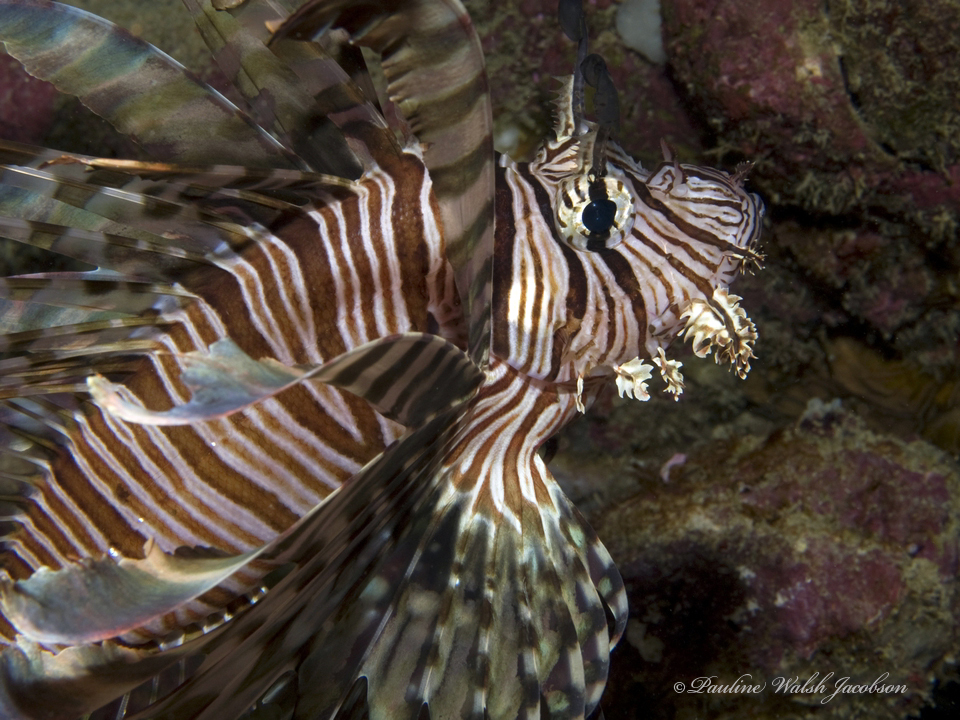
Pterois volitans (Red Lionfish)